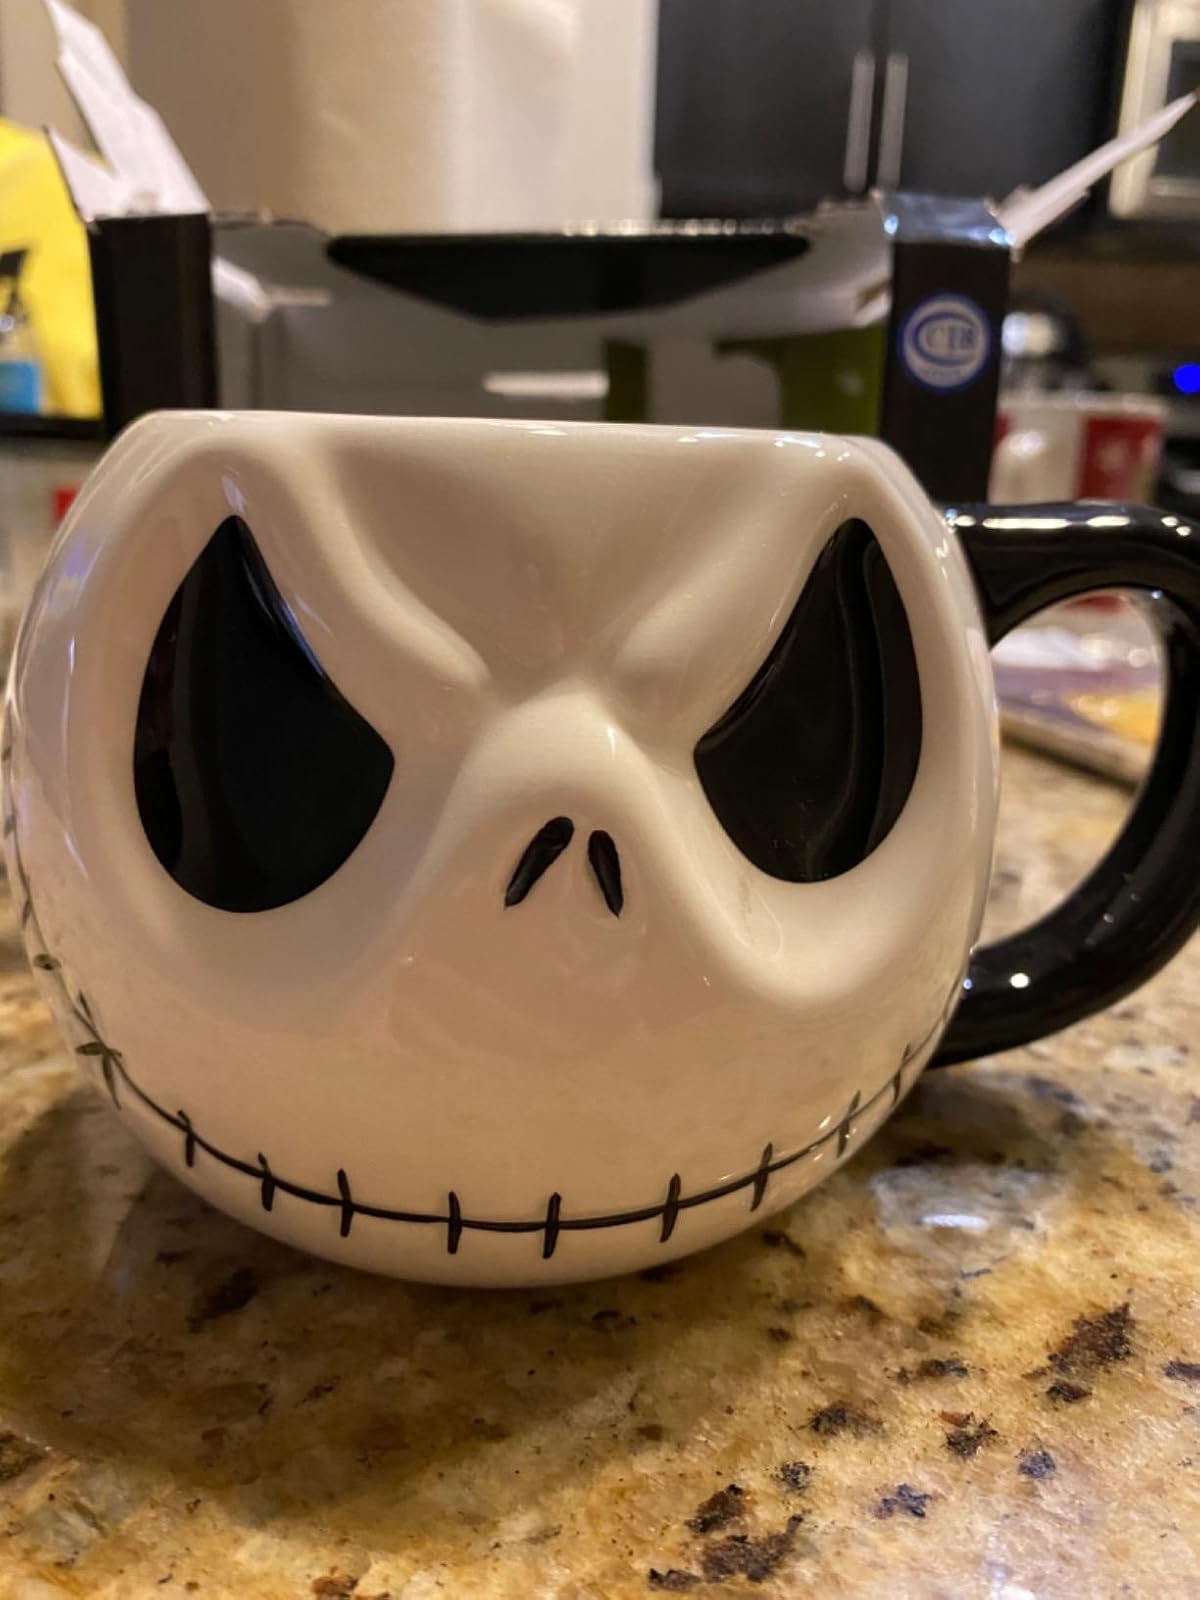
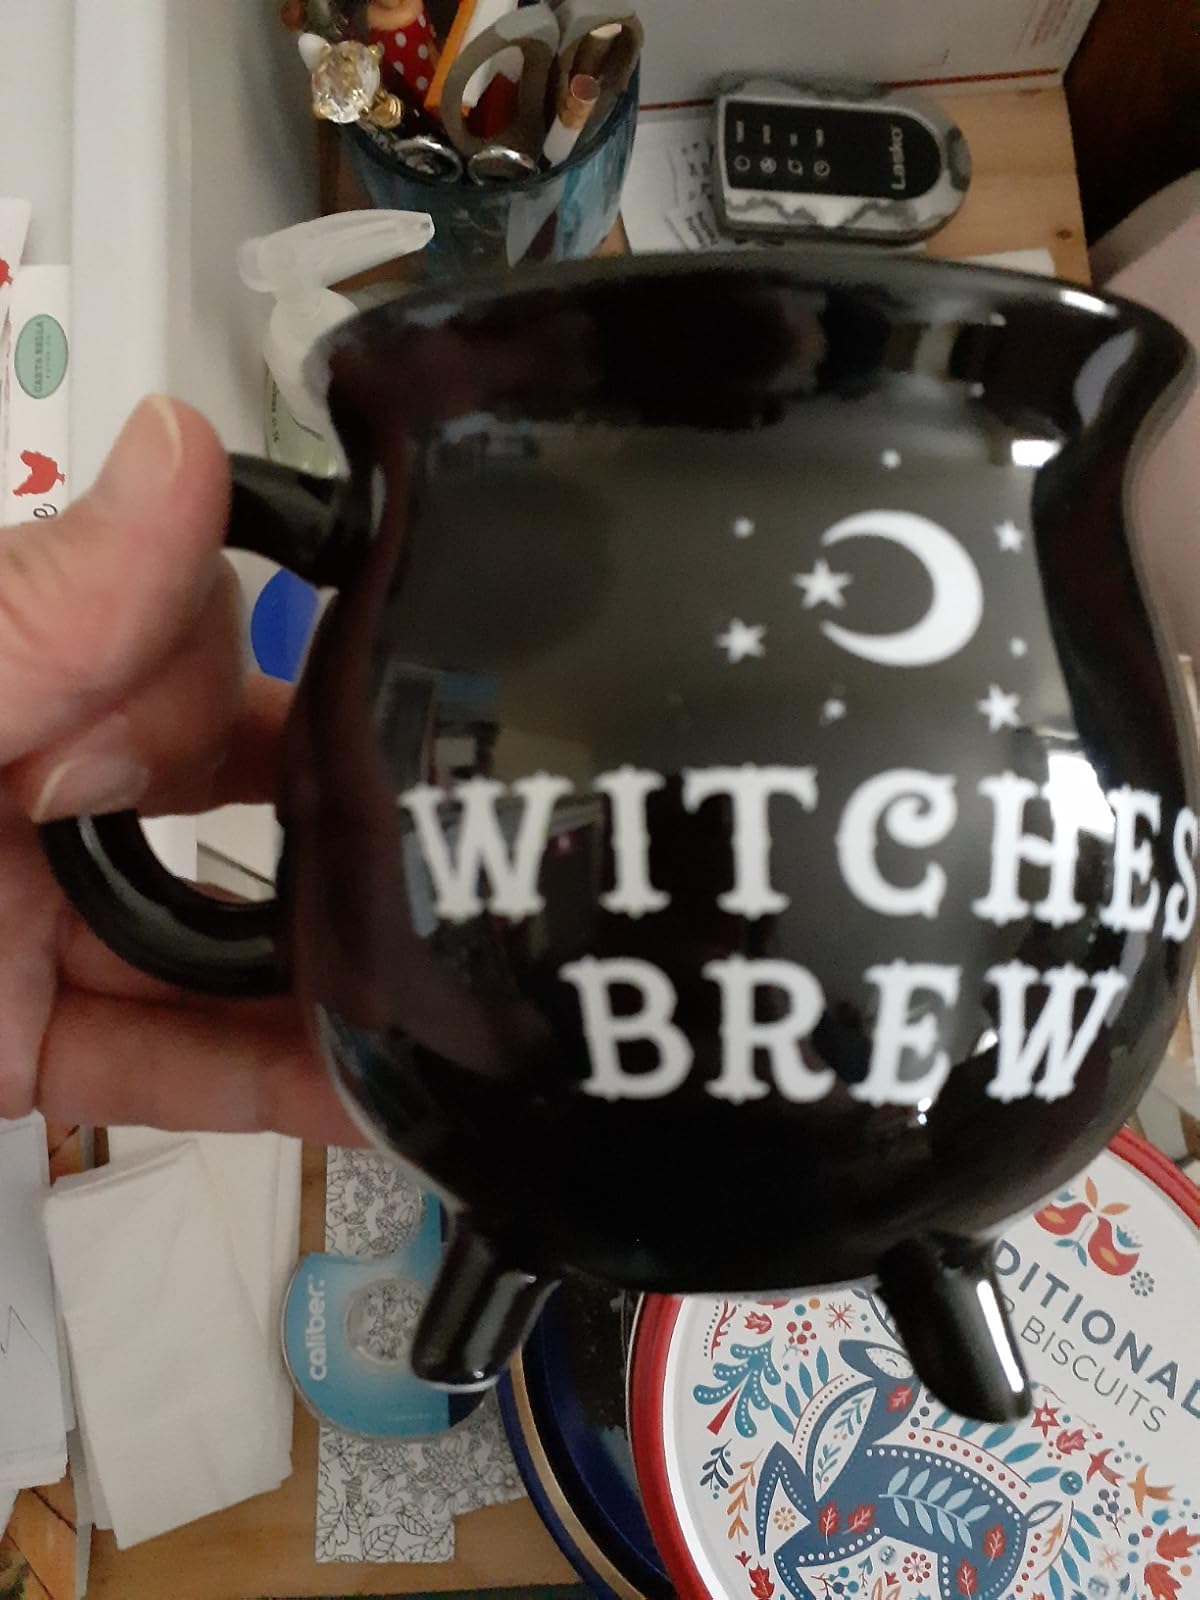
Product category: items_mug
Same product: no